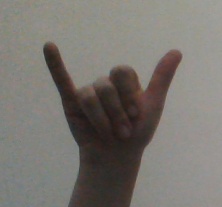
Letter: ya